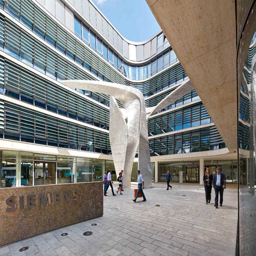
interior design for the new headquarters